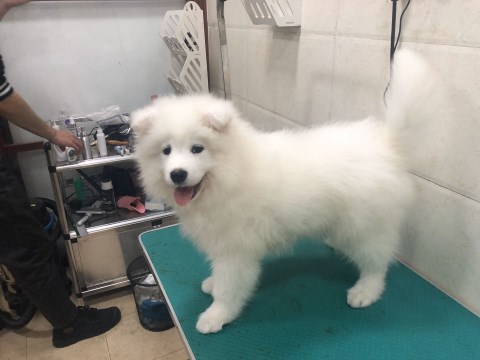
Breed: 2192-n000088-Samoyed